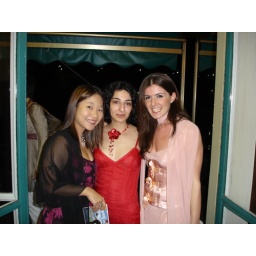
the girl in the red dress is Antonella